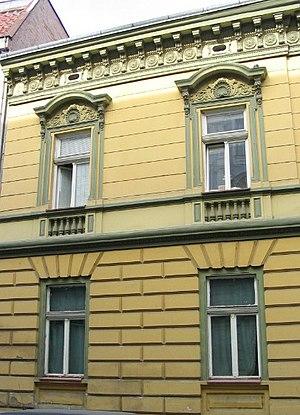
Le bâtiment de l'école grecque est situé à Novi Sad, la capitale de la province autonome de Voïvodine, en Serbie. Construit en 1769, il est inscrit sur la liste des monuments culturels protégés de la République de Serbie.